Honorable C.N.O.T.E.

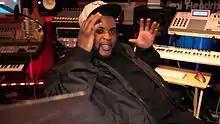
Mays in 2013

Carlton Davis Mays Jr. (born April 8, 1981), known professionally as Honorable C.N.O.T.E., is an American hip hop record producer and songwriter.